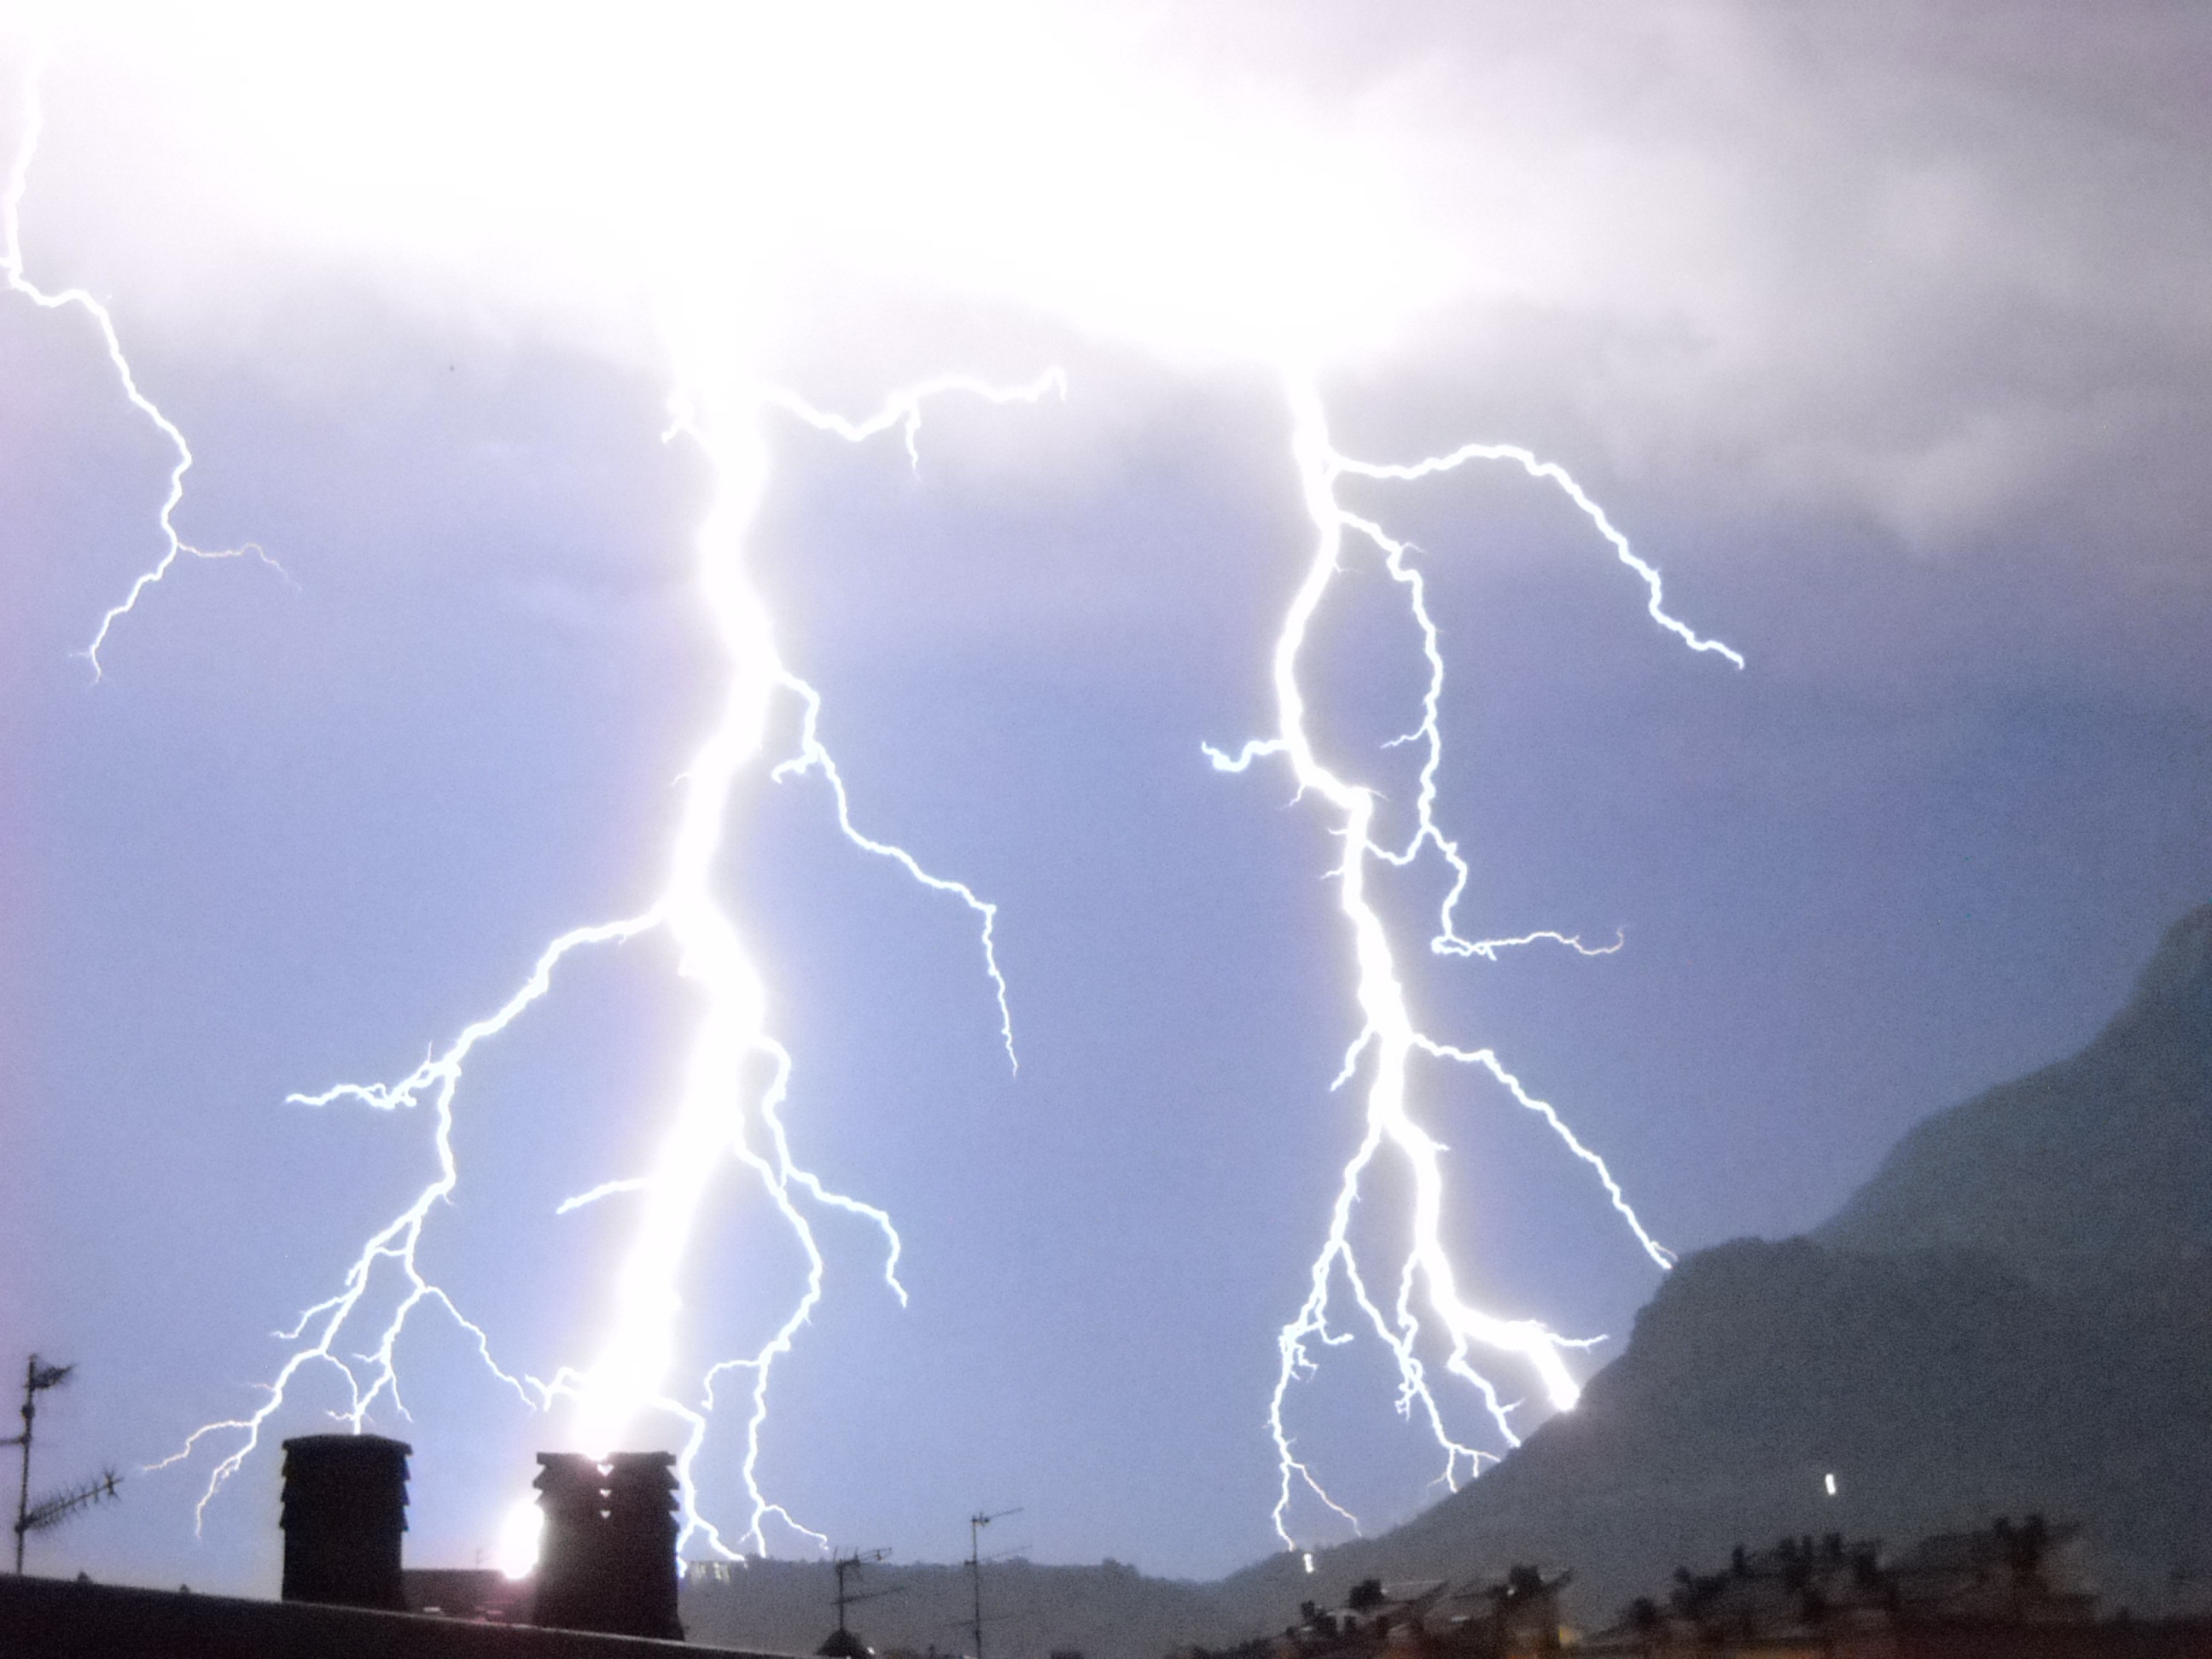
sky, weather, storm, lightning, thunder, thunderstorm, arrows, phenomenon